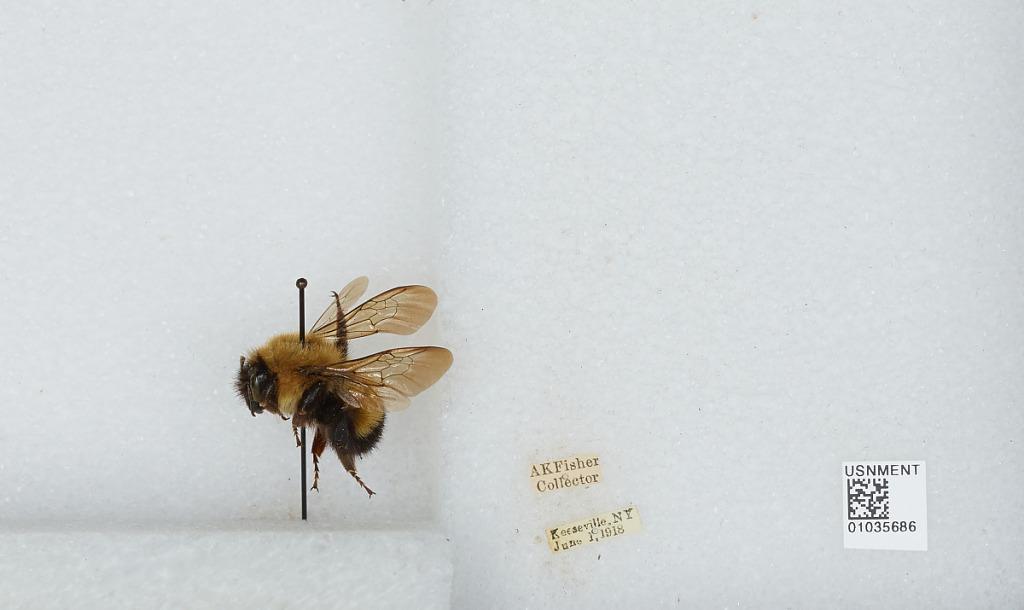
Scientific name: Bombus (Pyrobombus) vagans vagans Smith
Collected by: A. Fisher
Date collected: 1918-6-1
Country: United States
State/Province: New York
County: Essex
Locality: Keeseville
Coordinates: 44.5, -73.48